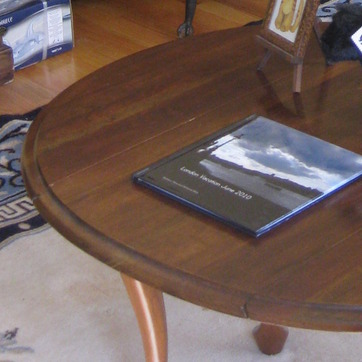
Material: paper